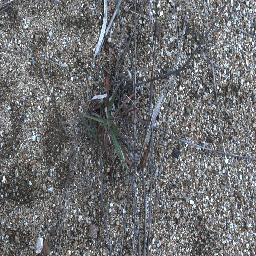
Label: negative